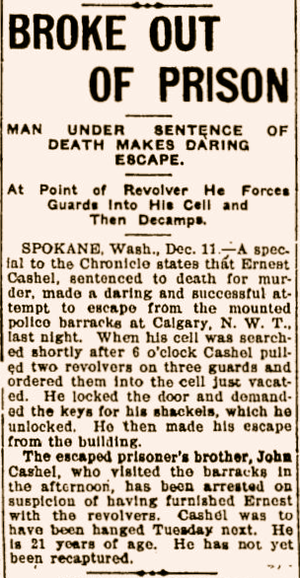
Ernest Cashel est un hors-la-loi américain émigré au Canada. Il est surtout connu pour s'être échappé à maintes reprises de captivité.